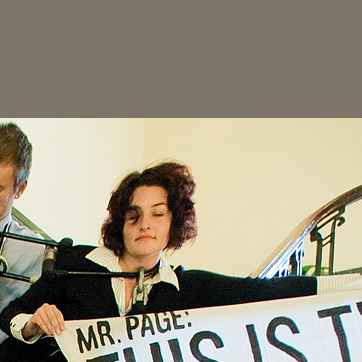
Material: hair